William Peirce Ennis

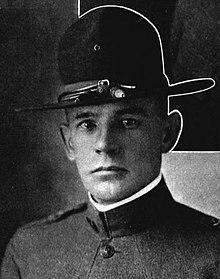

William Peirce Ennis (January 30, 1878 – July 28, 1968) was a United States Army officer in the early 20th century. He received the Distinguished Service Medal.